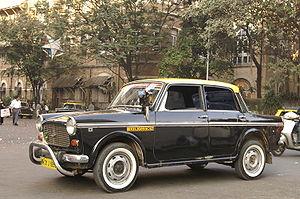
La Premier Padmini est une voiture produite par le constructeur indien Premier Automobile Limited sous licence Fiat Auto à partir de 1973. Elle est en tous points identique à l'original italien, la Fiat 1100-103D, dont l'origine remonte à 1953.